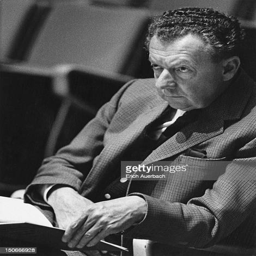
person listens to his choral piece